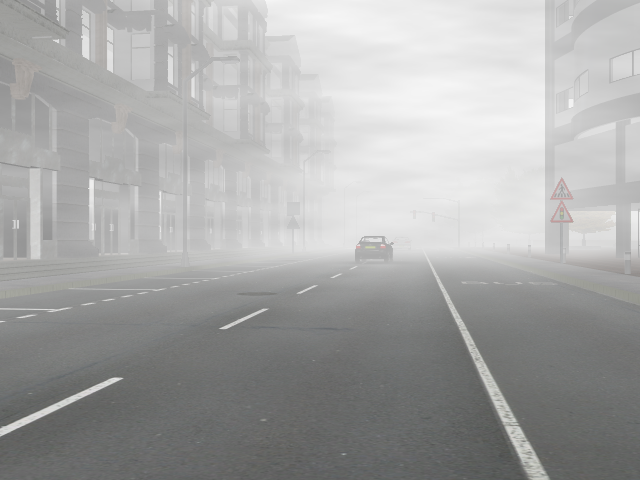
Weather: foggy or hazy